Kuala Lumpur

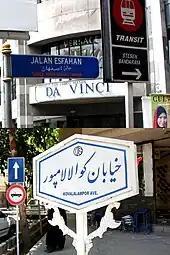
Esfahan Street (formerly "Jalan Selat", Straits Road) in Kuala Lumpur (above) and Kuala Lumpur Avenue in Isfahan (below)

Kuala Lumpur is home to the University of Malaya (UM). Established in 1949, it is the oldest university in Malaysia, and one of the oldest in the region. It was ranked the best university in Malaysia, the 22nd-best in Asia, and third in Southeast Asia in QS World University Rankings 2019. In recent years, the number of international students at the University of Malaya has risen, as a result of increasing efforts made to attract them.